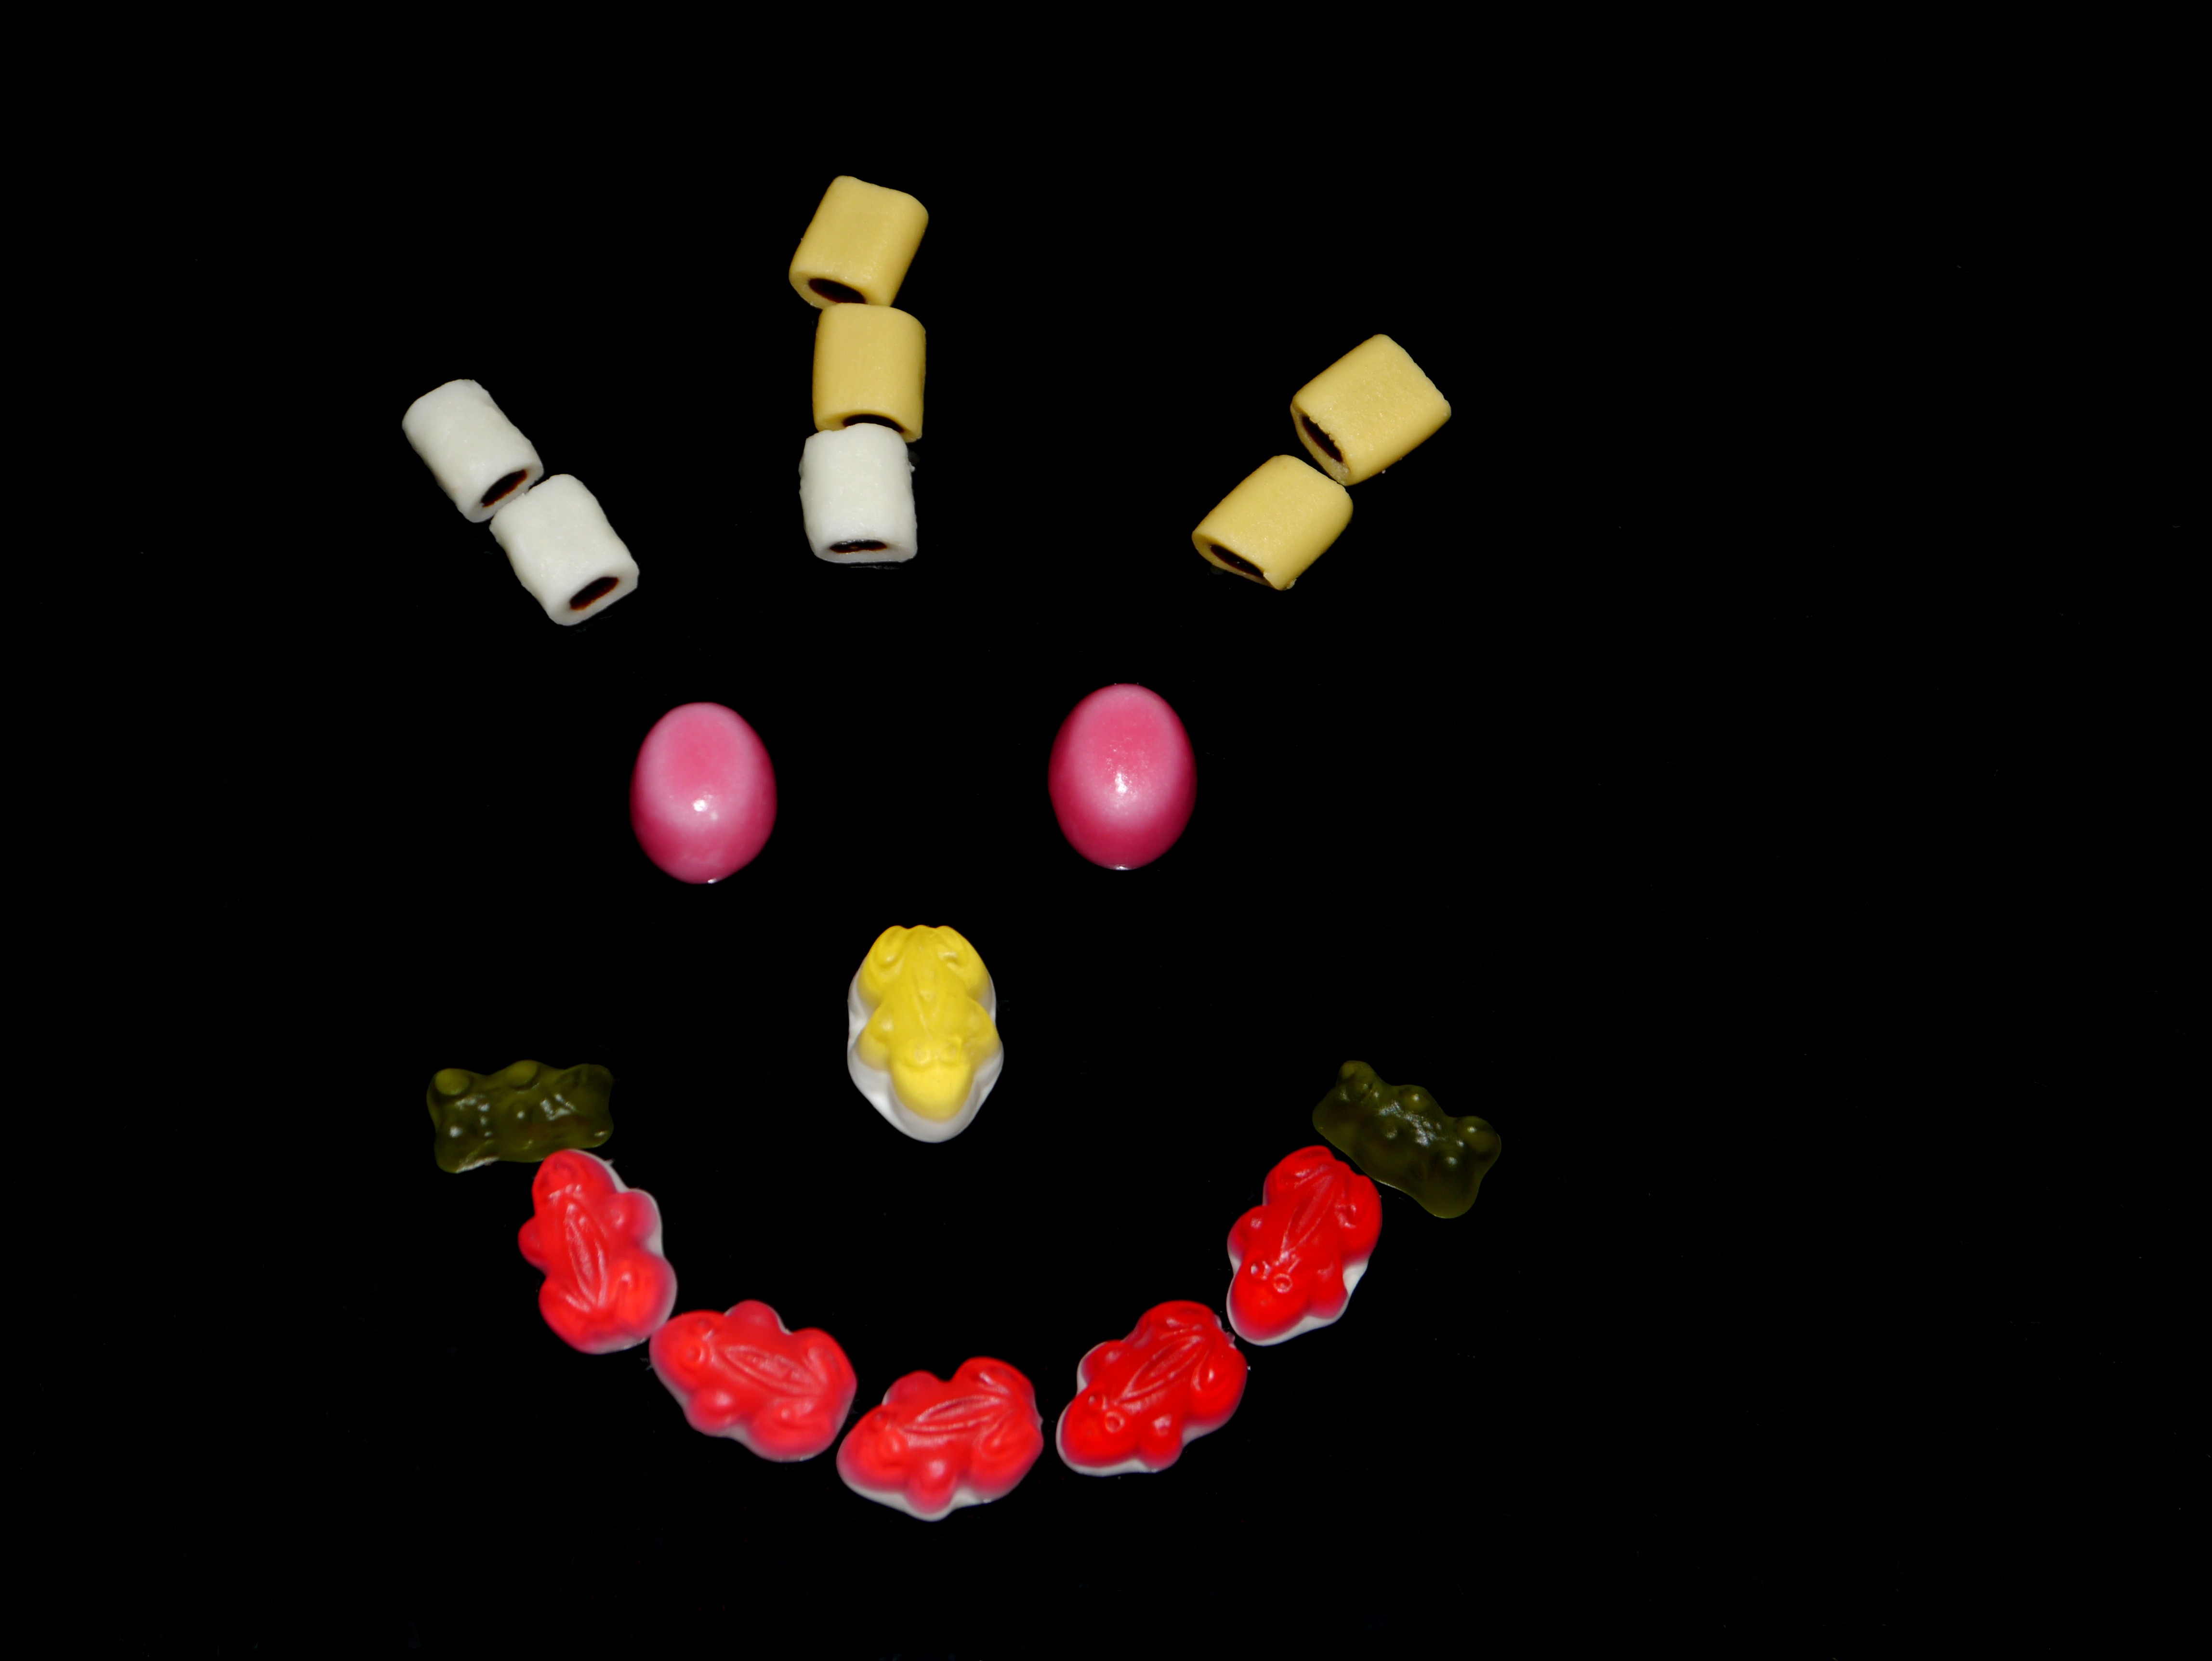
petal, red, colorful, lighting, face, candy, nibble, still life photography, computer wallpaper, rubber animals, gummibaerchgen